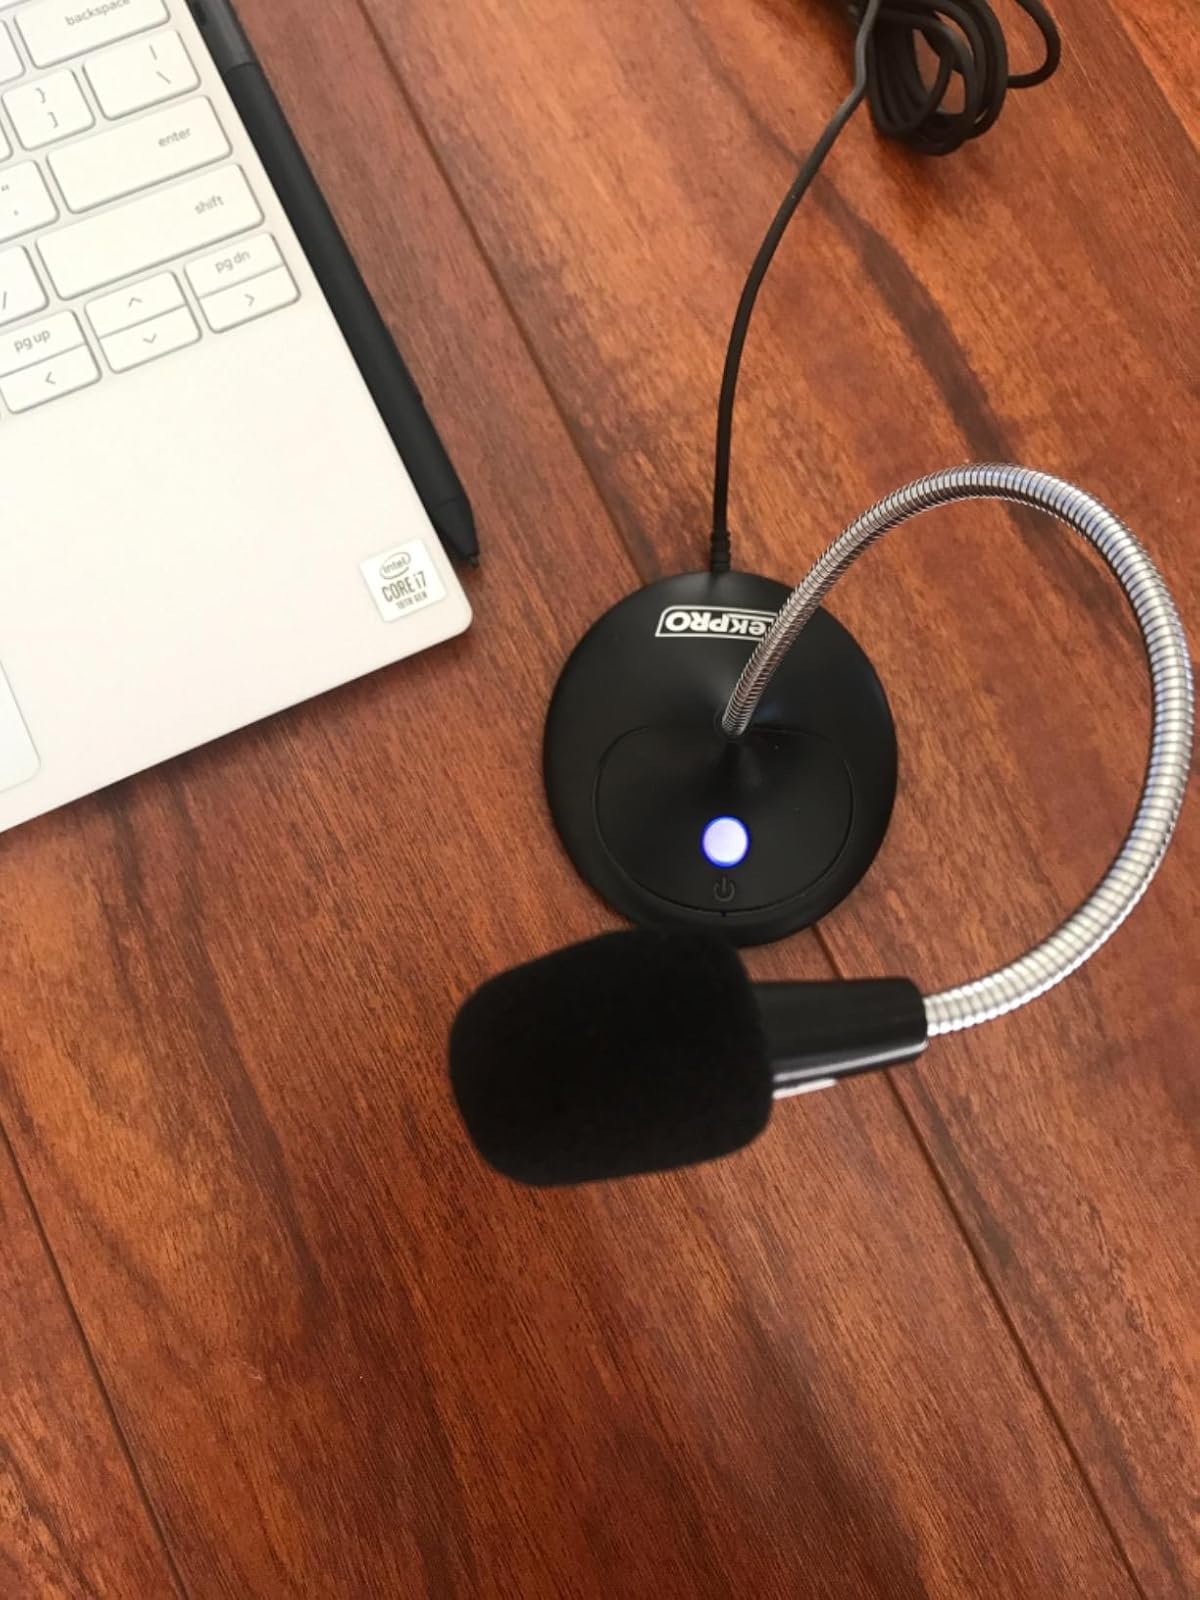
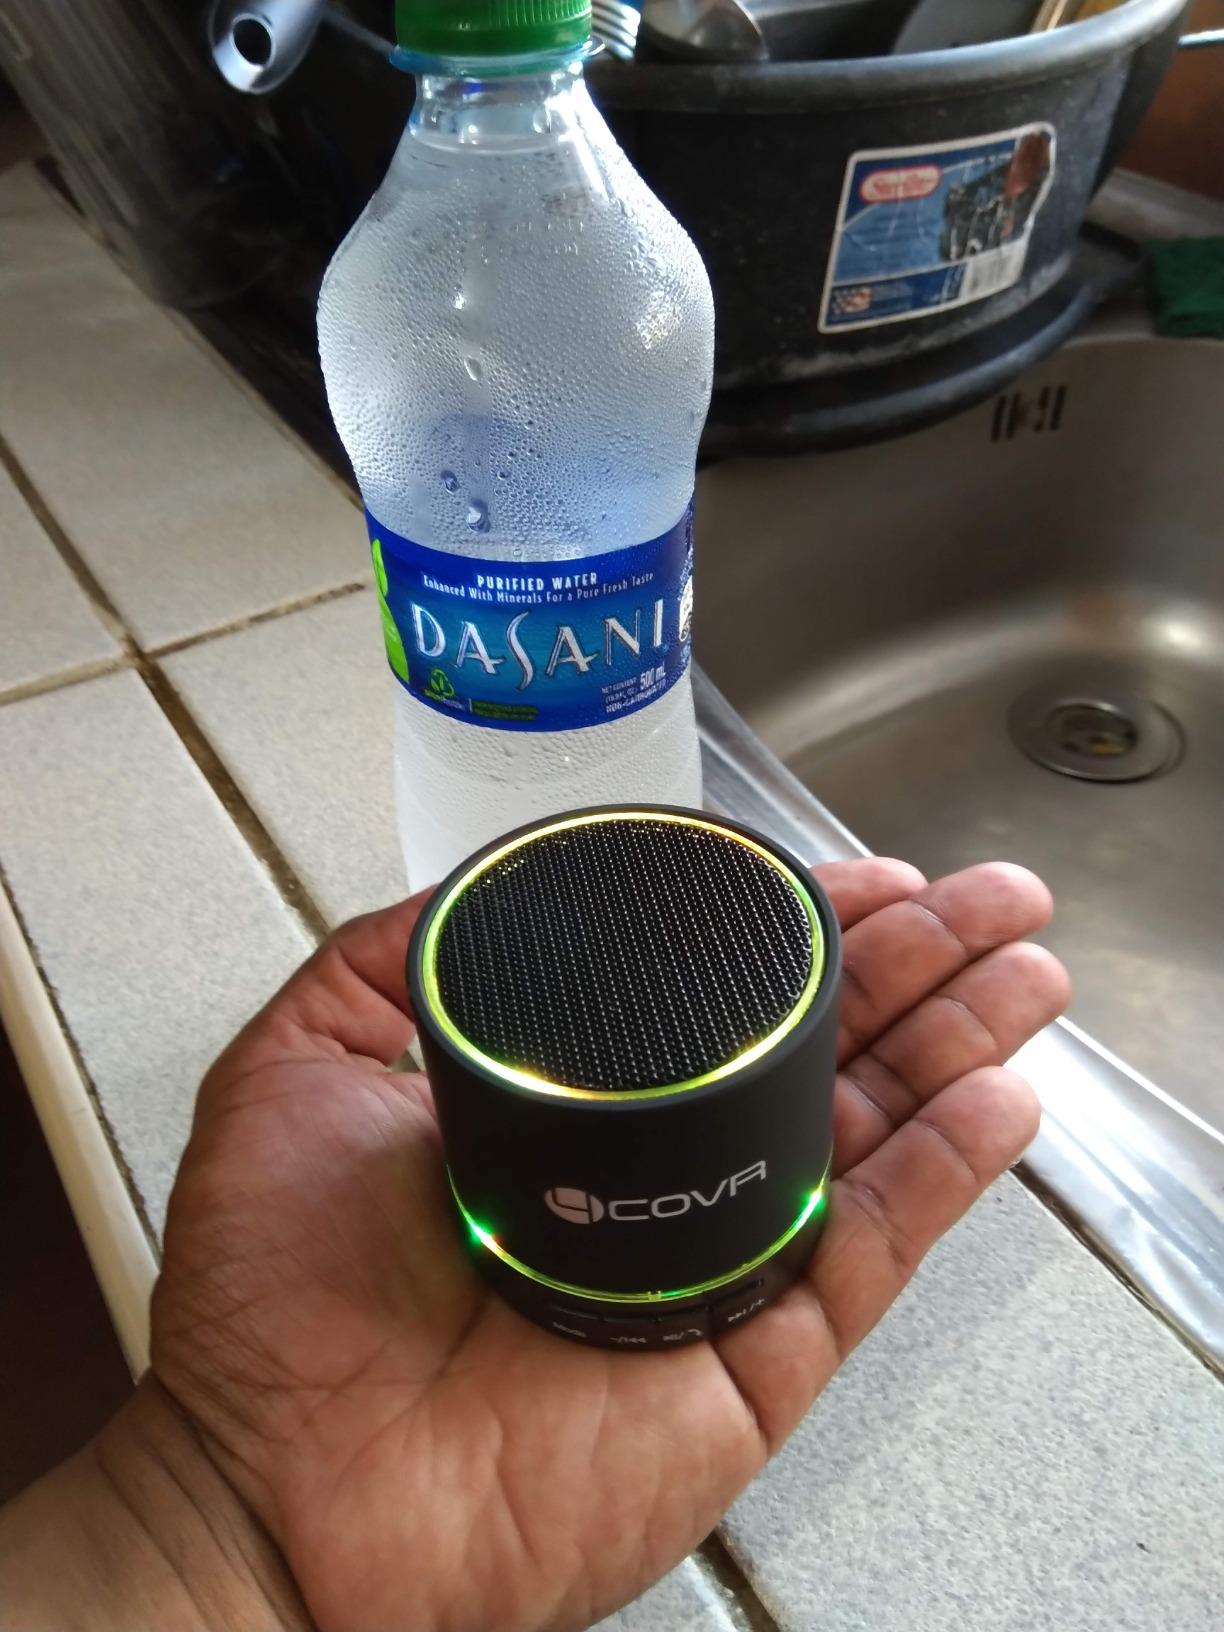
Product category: microphone
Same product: no